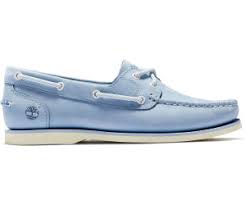
Label: Boat